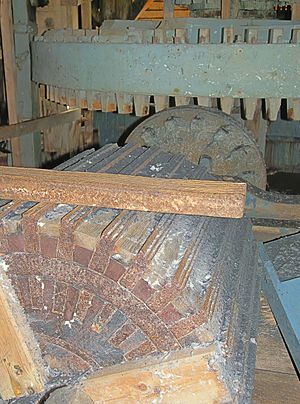
Hollænder (papirfremstilling) / Helstofhollænderen
En hollænder er en maskine, som anvendes til at male våd papirmasse. Den blev opfundet i Holland i 1600-tallet. Ved hjælp af roterende knive sønderrives tekstiler til den ønskede fiberstørrelse.